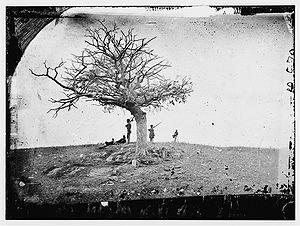
Alexander Gardner est un photographe de guerre américain d'origine écossaise, principalement connu pour ses portraits du président Abraham Lincoln et ses photographies de la Guerre de Sécession.